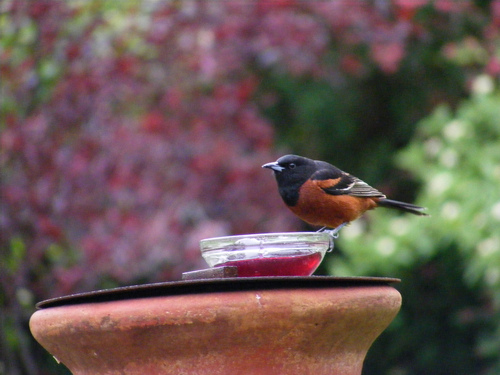
a small sized bird that has a rich brown belly and black tipped chest and head
this bird has a small head, a rounded breast, and a black wingthe small bird has black primaries with white wing bars and brown belly and breast.
this bird is red with a black back and has a very short beak.
this bird is black and orange on its underbelly with a stout, short beak and black eyes.
this bird has wings that are black and has a orange bodya small bird with a black head and back, orange belly and wingbars, and hint of white in its wing.
this particular bird has a belly that is orange and red mixed together
this bird has an orange belly and black throat, head and back with black and white wings.
this bird has a black crown, black primaries, and an orange belly.
Species: Orchard Oriole